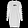
Label: Dress